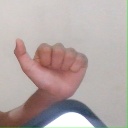
अक्षर: त